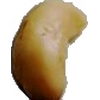
Label: caju_seed